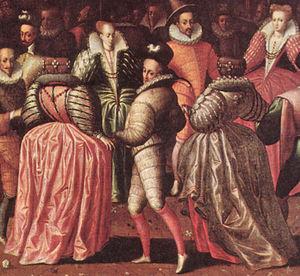
Bal à la cour d’Henri III, peinture, école française, 2e moitié du XVIe s. Musée du Louvre, INV8730
Un vertugadin est un élément du costume féminin, d’origine espagnole, qui se présente sous la forme d'un bourrelet placé autour des hanches pour donner à une robe une ampleur.